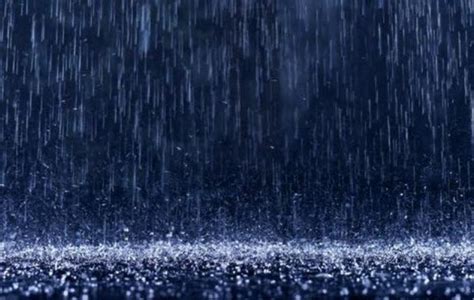
Weather: rain or strom